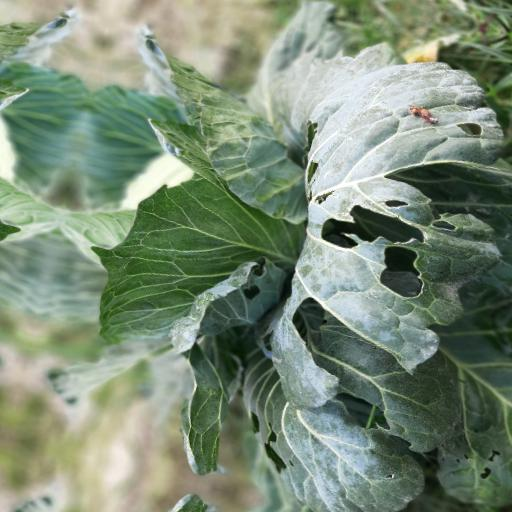
Label: Black Rot